Knights of Columbus Vatican Film Library

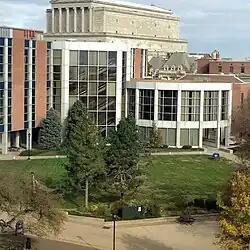
The Knights of Columbus Vatican Film Library is located in the Pius XII Memorial Library (shown) on the campus of Saint Louis University.

The Knights of Columbus Vatican Film Library in St. Louis, Missouri is the only collection, outside the Vatican itself, of microfilms of more than 37,000 works from the "Biblioteca Apostolica Vaticana", the Vatican Library in Europe. It is located in the Pius XII Memorial Library on the campus of Saint Louis University.